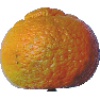
Label: Mandarine 1